2010 Copiapó mining accident

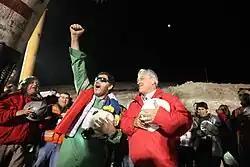
Urzúa celebrates with Piñera

The original plan called for two rescue workers to descend into the mine before bringing the first miner to the surface. However, to avoid delay, rescuers decided to bring a miner to the surface in the returning capsule that had taken González down. An "empty" trial run had taken place the previous day, with the capsule stopping just before the end of the shaft.